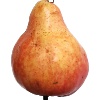
Label: Pear Red 1